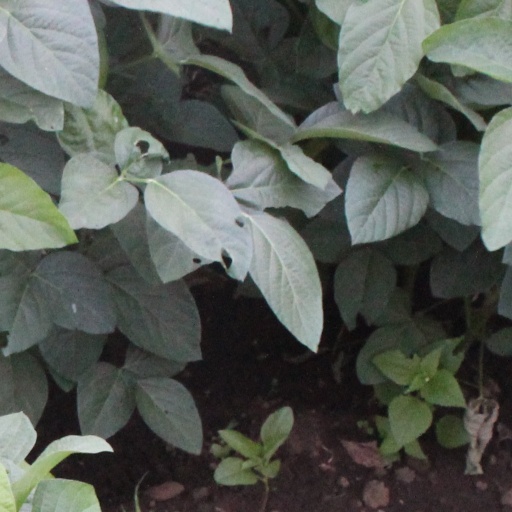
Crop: soybean